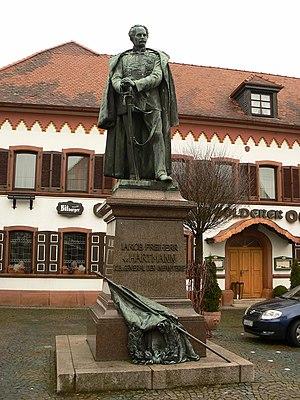
Maikammer est une municipalité et chef-lieu de la Verbandsgemeinde Maikammer, dans l'arrondissement de la Route-du-Vin-du-Sud, en Rhénanie-Palatinat, dans l'ouest de l'Allemagne. La municipalité est située à environ 10 km de Landau in der Pfalz.